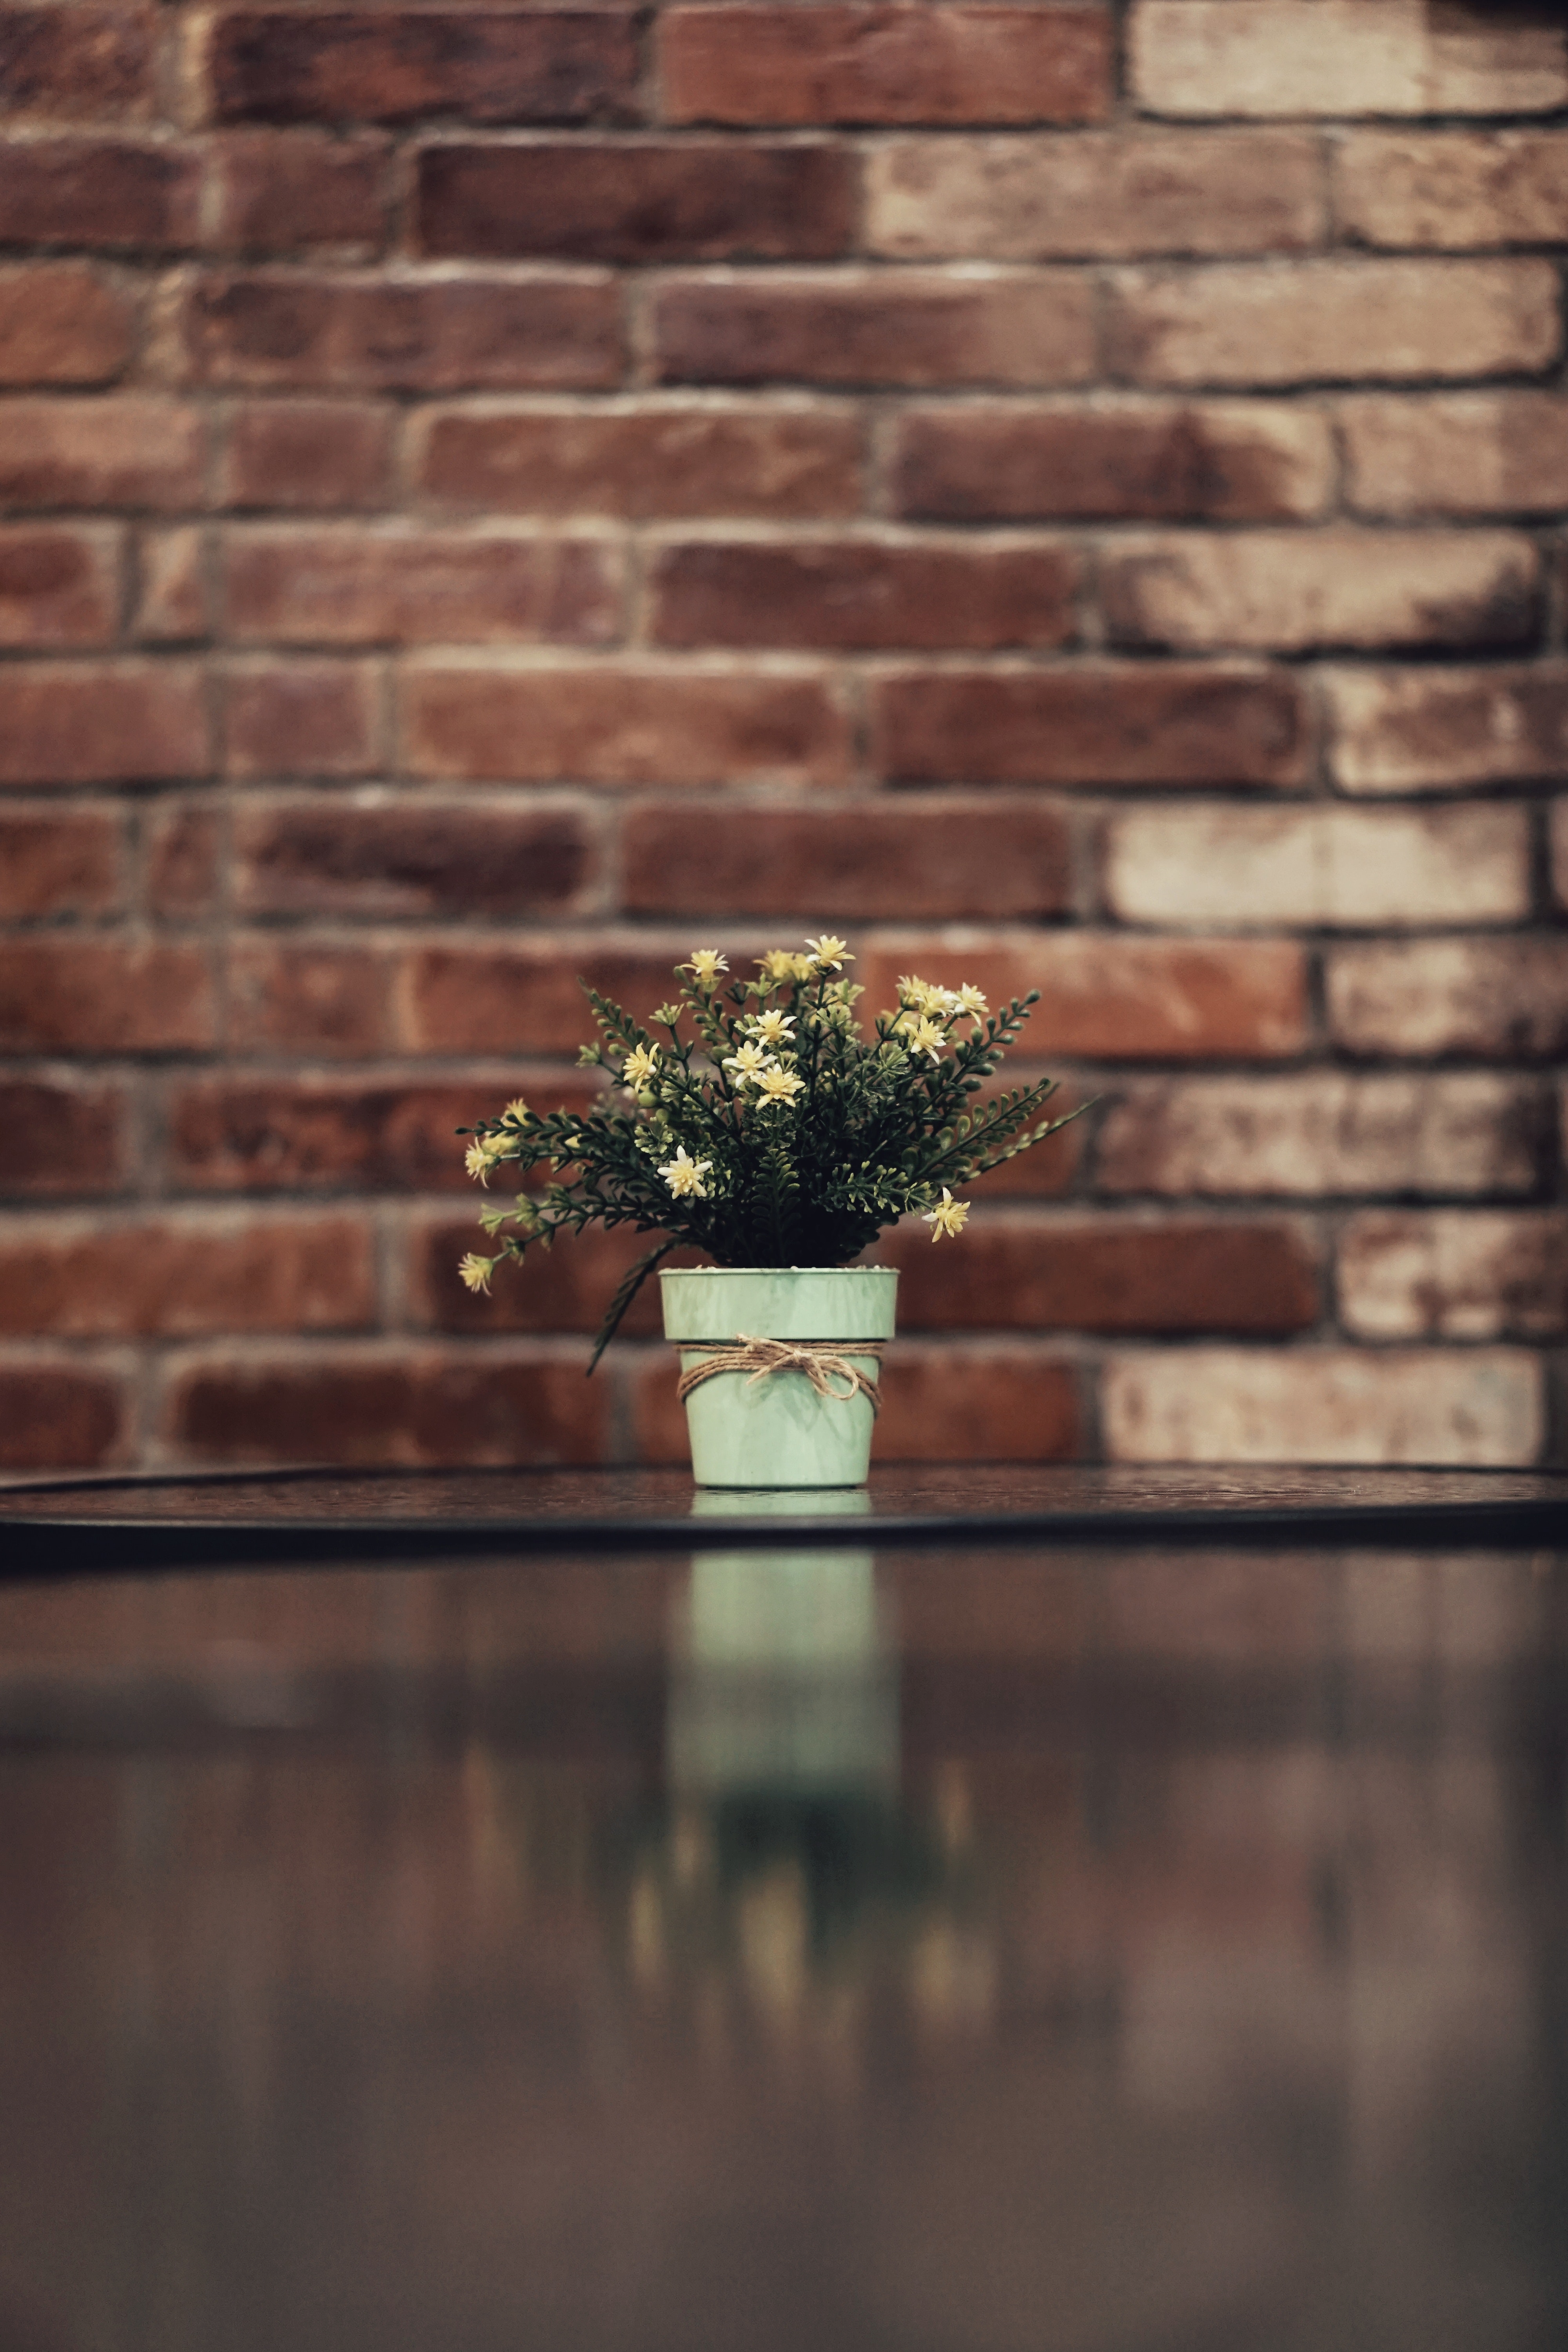
wall, brick, photograph, brickwork, still life photography, flower, yellow, plant, sky, wood, flowerpot, botany, tree, stone wall, still life, floral design, reflection, houseplant, window, photography, floor, sunlight, branch, symmetry, stock photography, house, table, Tints and shades, flooring, glass, bouquet